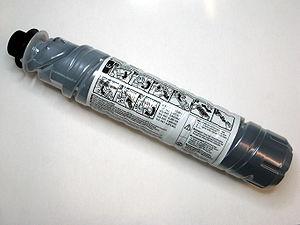
Le toner est une encre en poudre utilisée dans les imprimantes laser, les imprimantes LED et les photocopieurs pour imprimer du texte et des images sur du papier par électrophotographie. Cette poudre est constituée en majeure partie de particules ultrafines de matière plastique, de résine et de métaux ou métalloïdes.